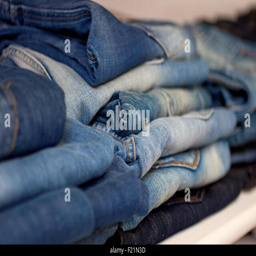
jeans stacked on a shop